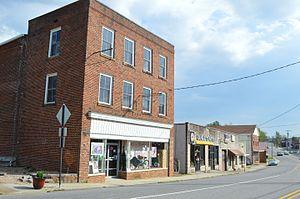
La ville de Gretna est située dans le comté de Pittsylvania, dans le Commonwealth de Virginie, aux États-Unis. Sa population s’élevait à 1 267 habitants lors du recensement de 2010, estimée à 1 237 habitants en 2016.